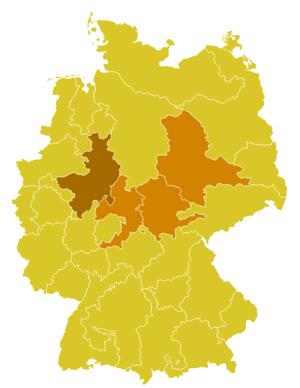
L'archidiocèse de Paderborn est une église particulière de l'Église catholique en Allemagne. Érigé en 799, le diocèse de Paderborn est un diocèse historique de Westphalie, élevé au rang d'archidiocèse métropolitain en 1930. Depuis 2003, l'archevêque métropolitain de Paderborn est Hans-Josef Becker.